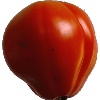
Label: Tomato 1